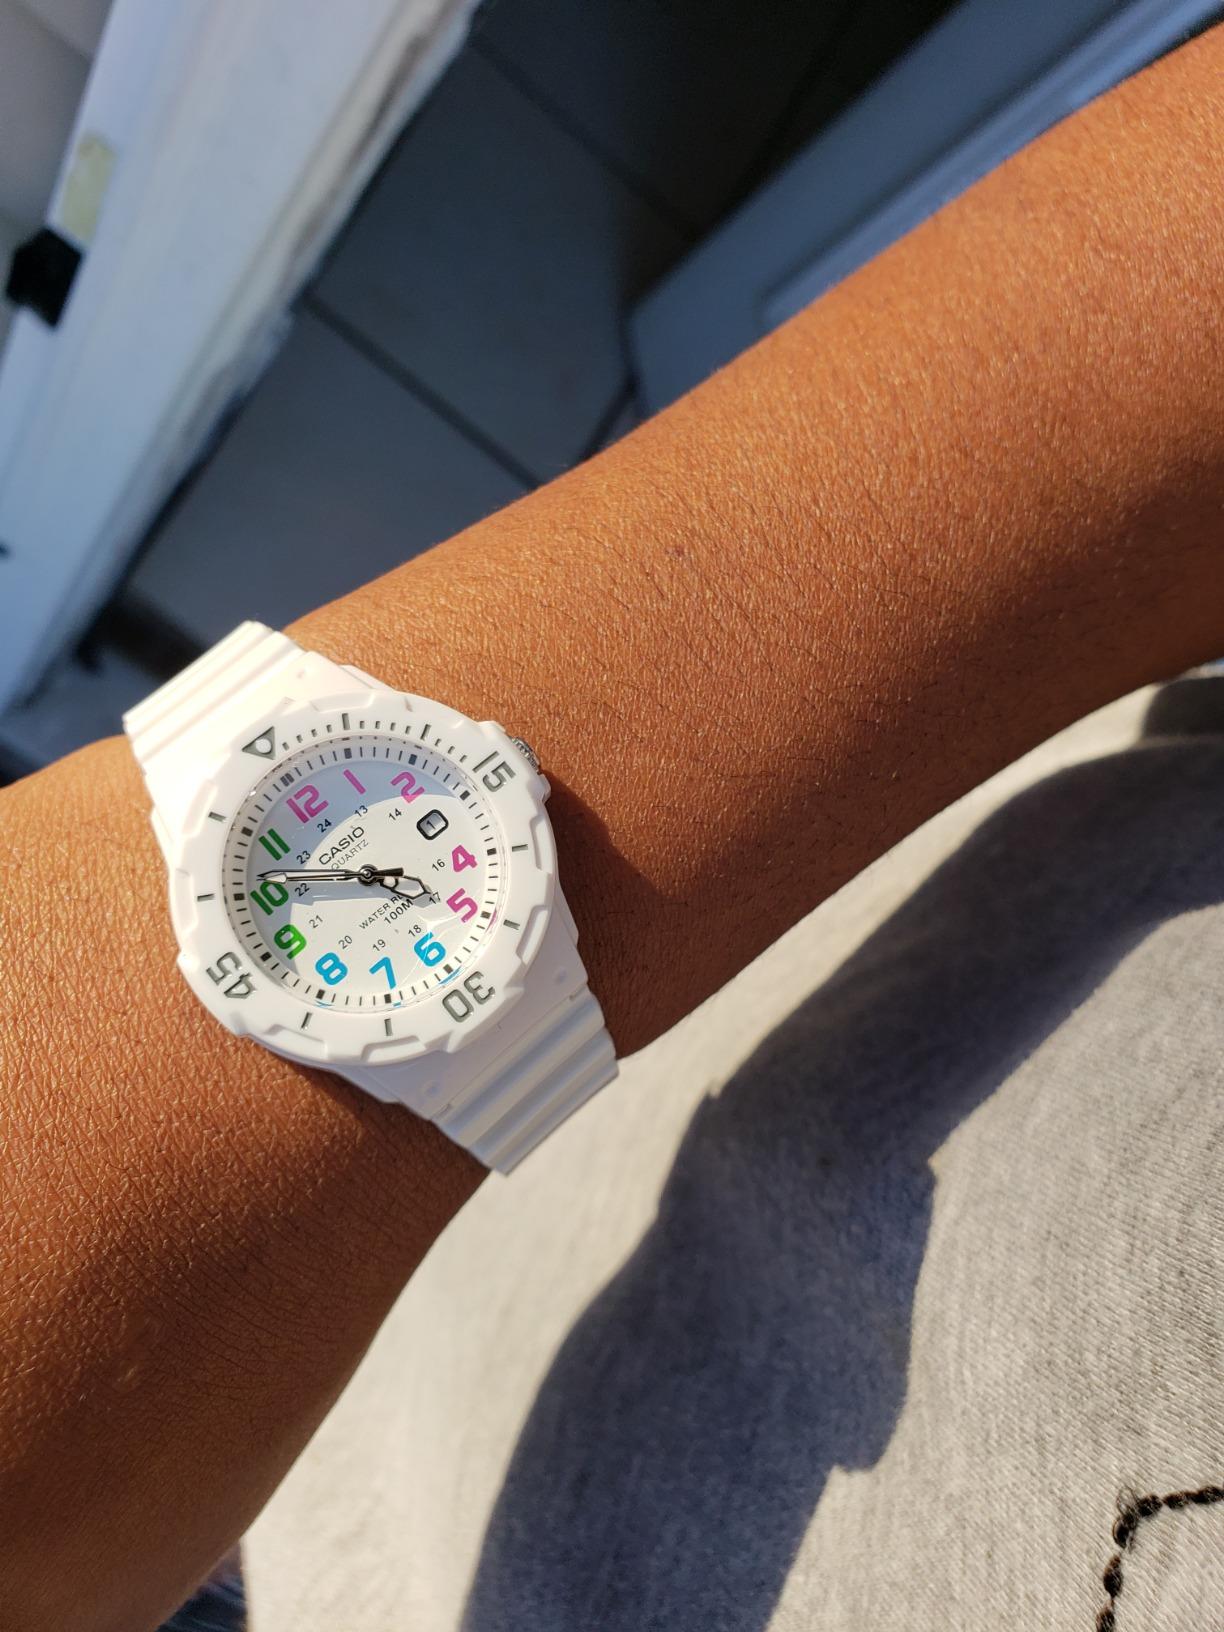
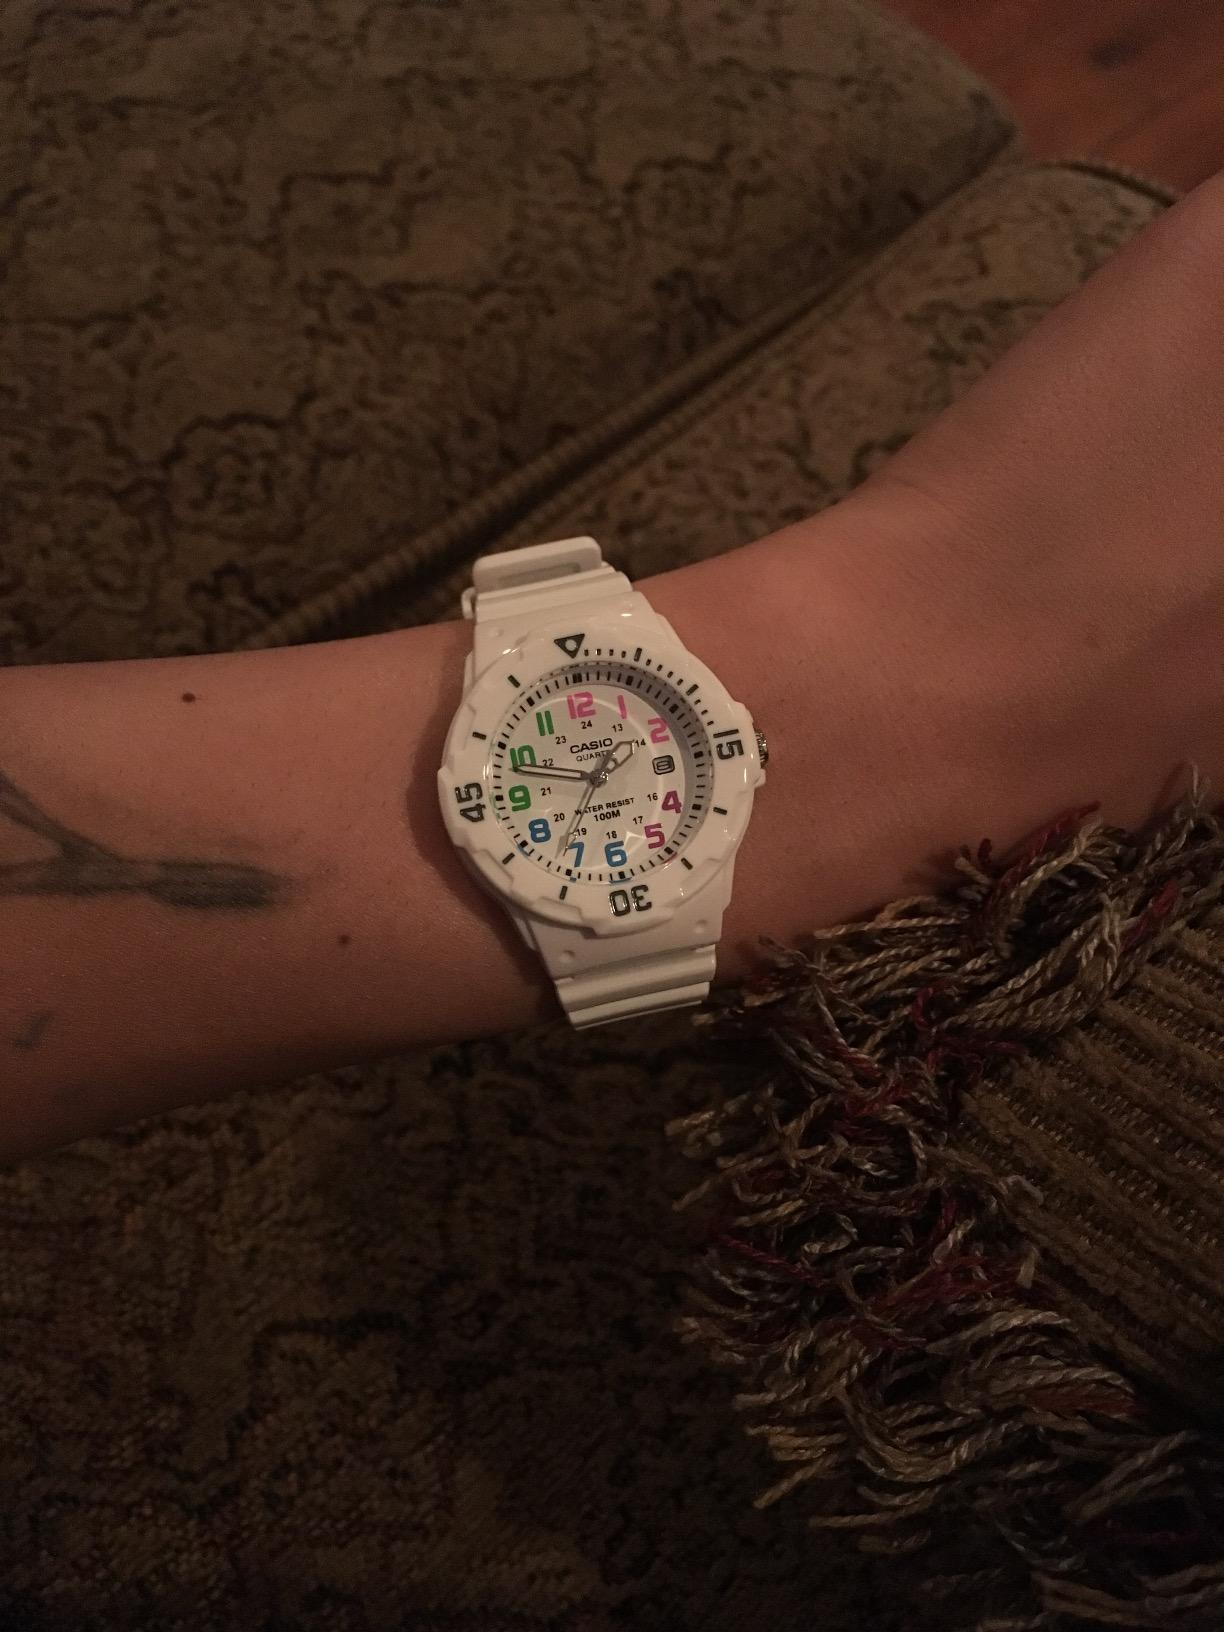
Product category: accessories_watch
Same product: yes